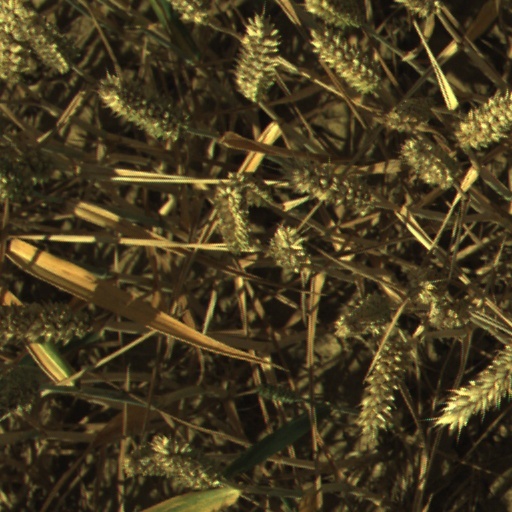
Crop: wheat